Cotton Hill, Illinois

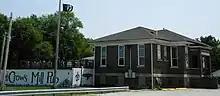
The former Crow's Mill schoolhouse at Cotton Hill, now the Crow's Mill Pub in Springfield.

The community's names lives on in the name of Cotton Hill Road, which follows the former alignment of Route 66 leading toward the town; East and West Cottonhill Parks on the shores of Lake Springfield; and the Crow's Mill Pub, a bar that occupies the relocated North Crow's Mill schoolhouse near Toronto.